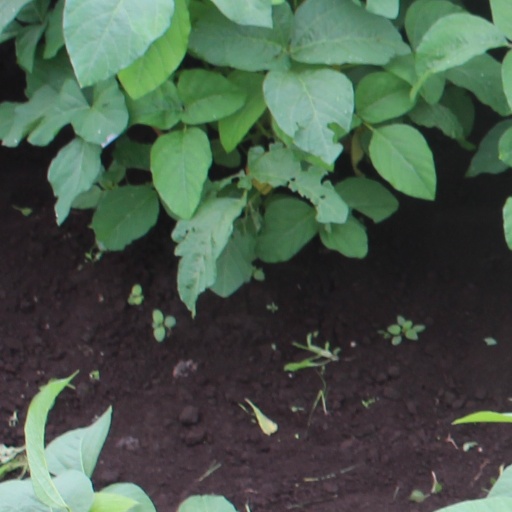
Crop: soybean